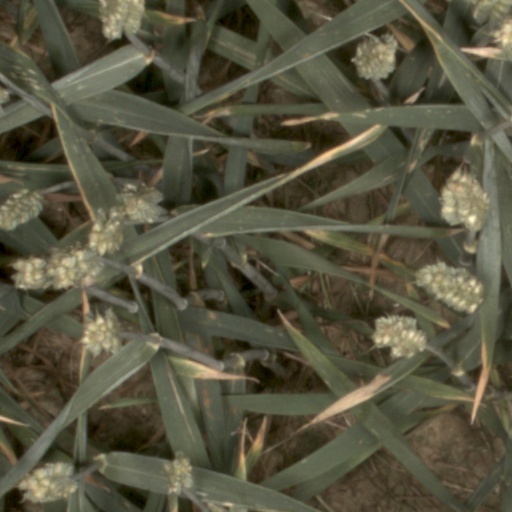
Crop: wheat